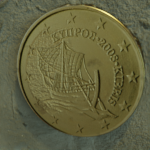
Coin value: 10cents
Country: cy
Edition: standard